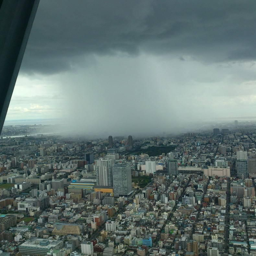
this is how rain looks from the sky on an overcast day